FirstGroup

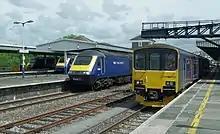
A line-up of First Great Western trains at Plymouth in 2018

During December 1997, the company was renamed "FirstGroup." This change was due to the company's entry in February 1996 into Britain's recently privatised railways, having a 24.5% shareholding in Great Western Holdings that won the Great Western and North Western franchises, and a 100% shareholding in First Great Eastern that ran the Great Eastern franchise from January 1997. In March 1998, FirstGroup purchased the 75.5% shares in Great Western Holdings that it did not already own and rebranded the franchises First Great Western and First North Western.